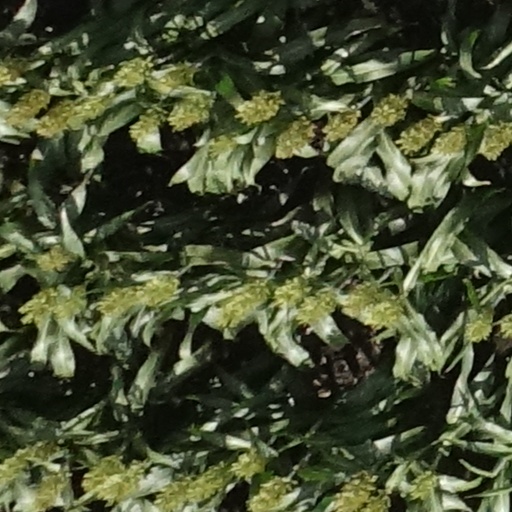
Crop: sorghum